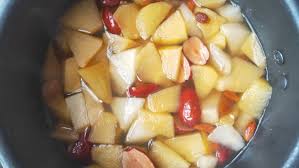
Waste category: biological